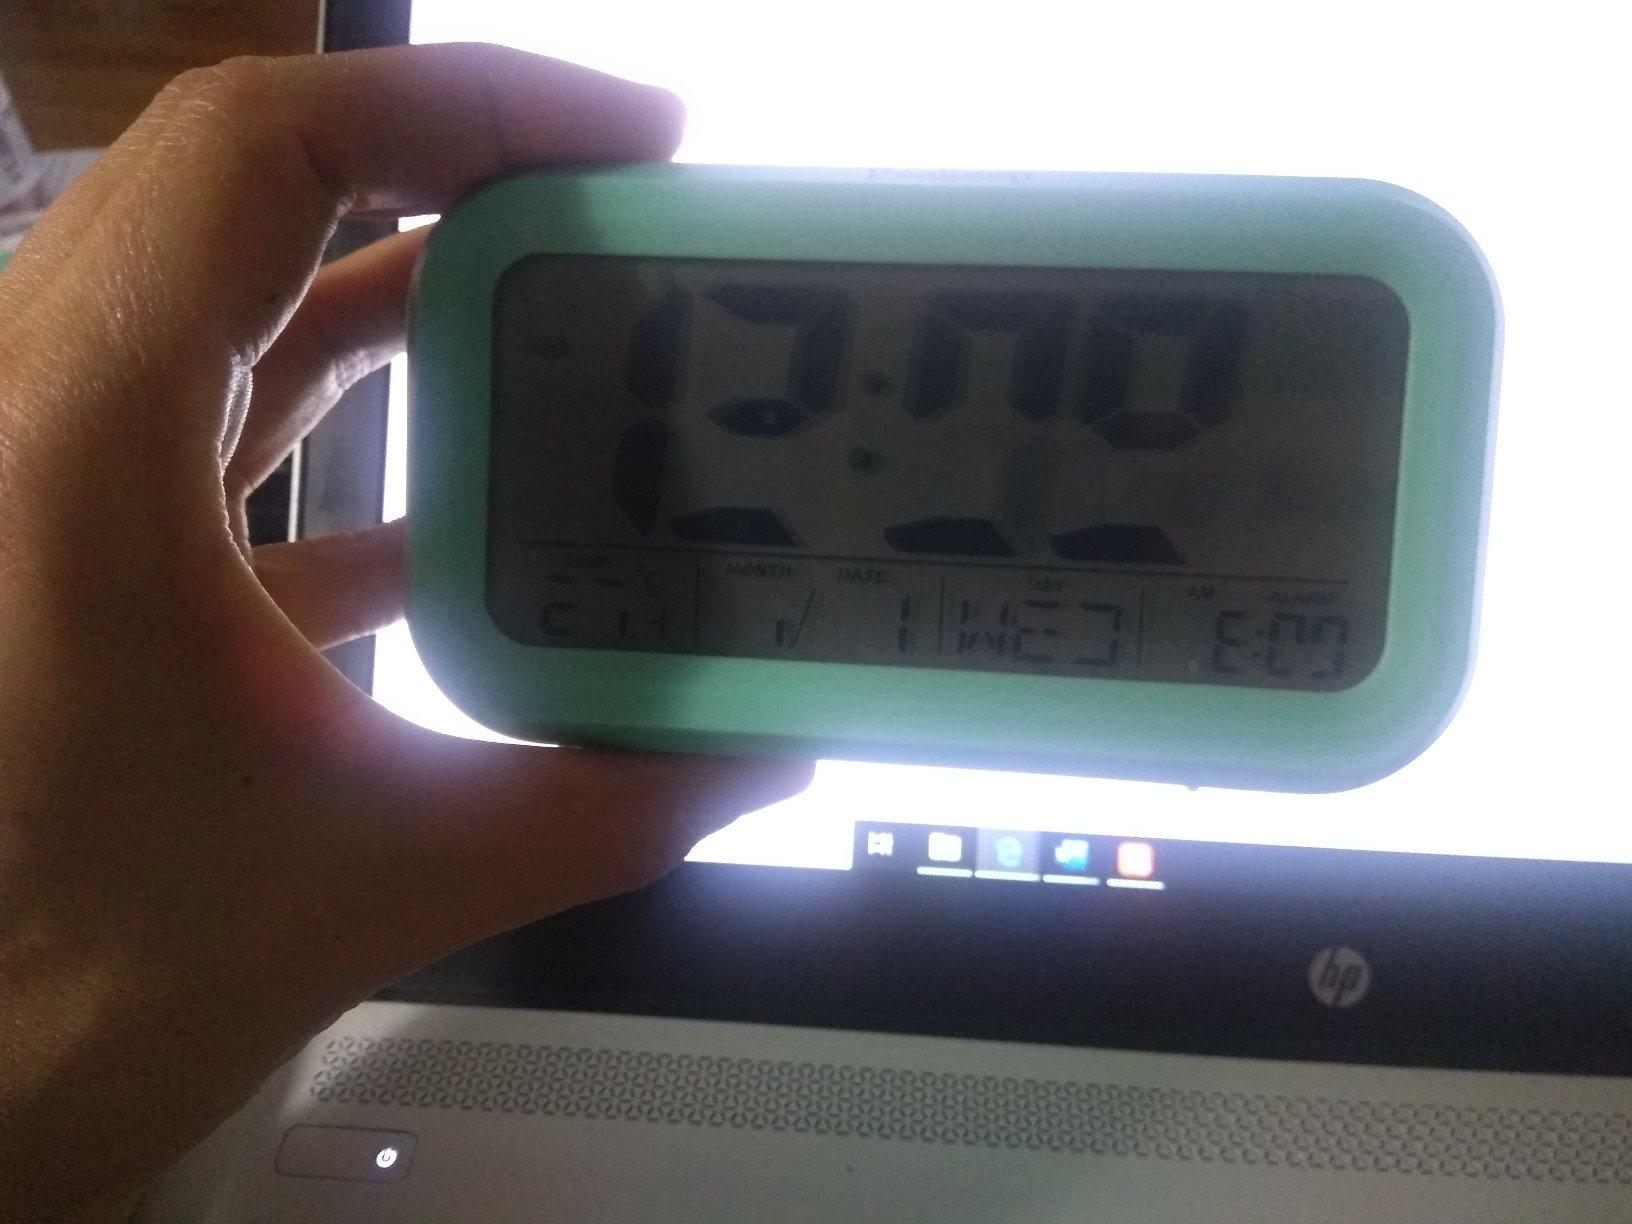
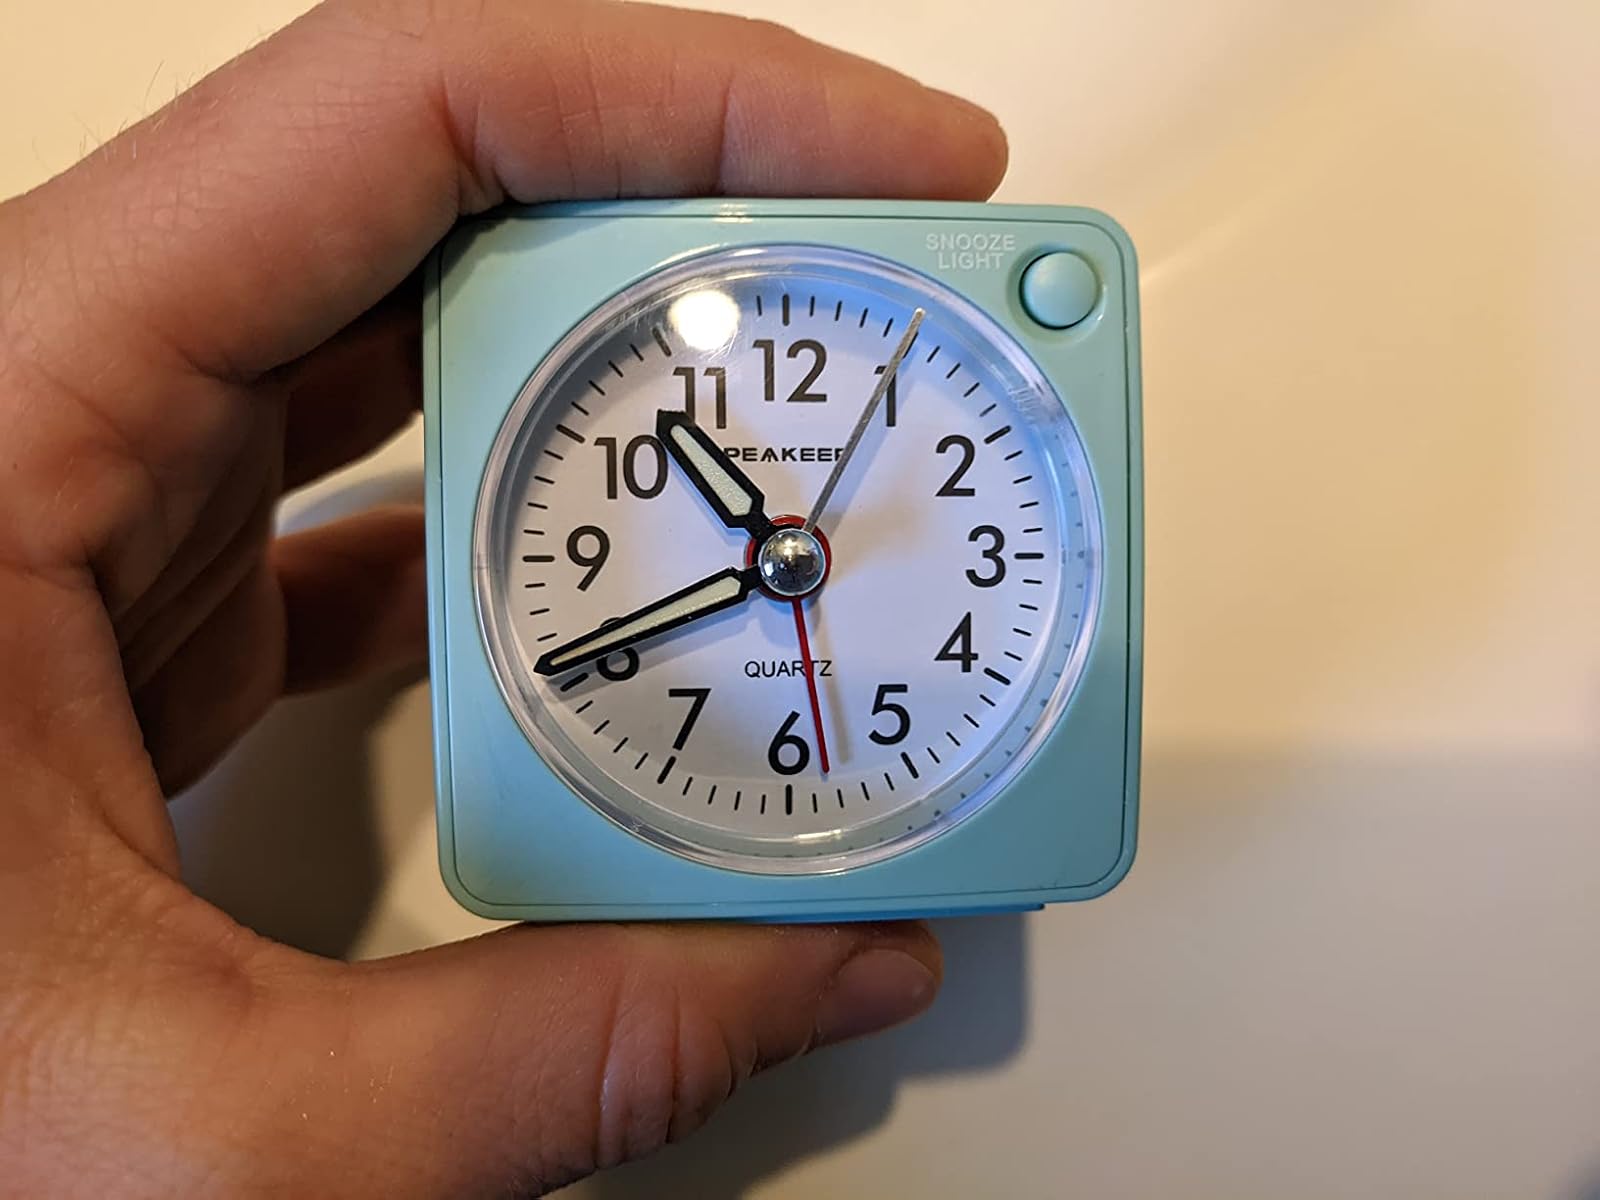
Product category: clock
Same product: no